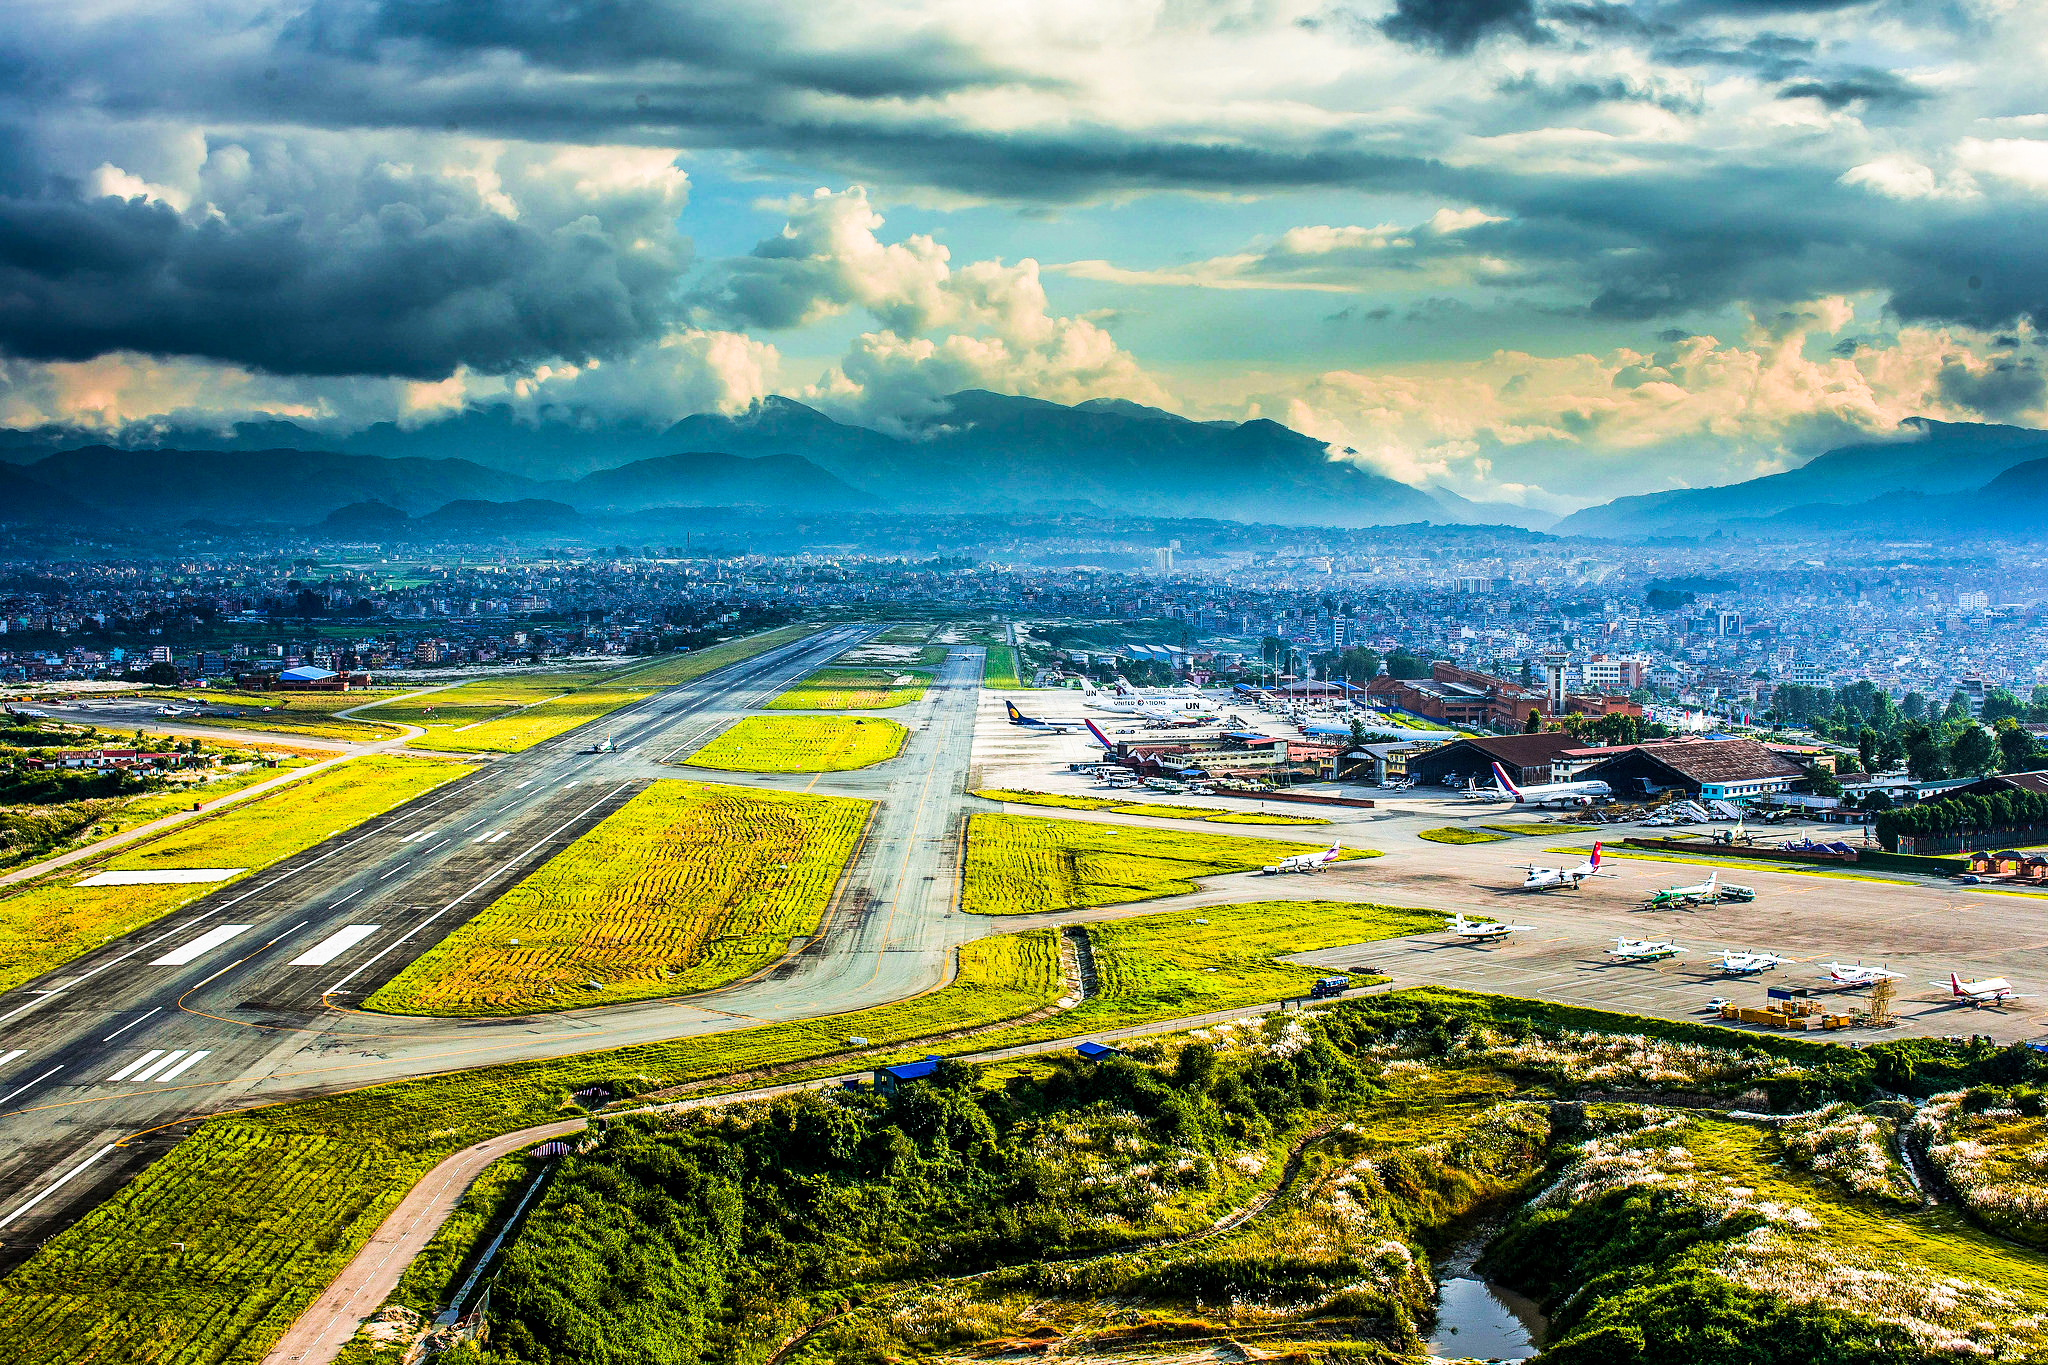
nepal, kathmandu, Tribhuvan, international, airport, sky, bird's eye view, cloud, aerial photography, road, field, photography, horizon, city, rural area, landscape, highway, grass, plain, tree, meteorological phenomenon, cityscape, suburb